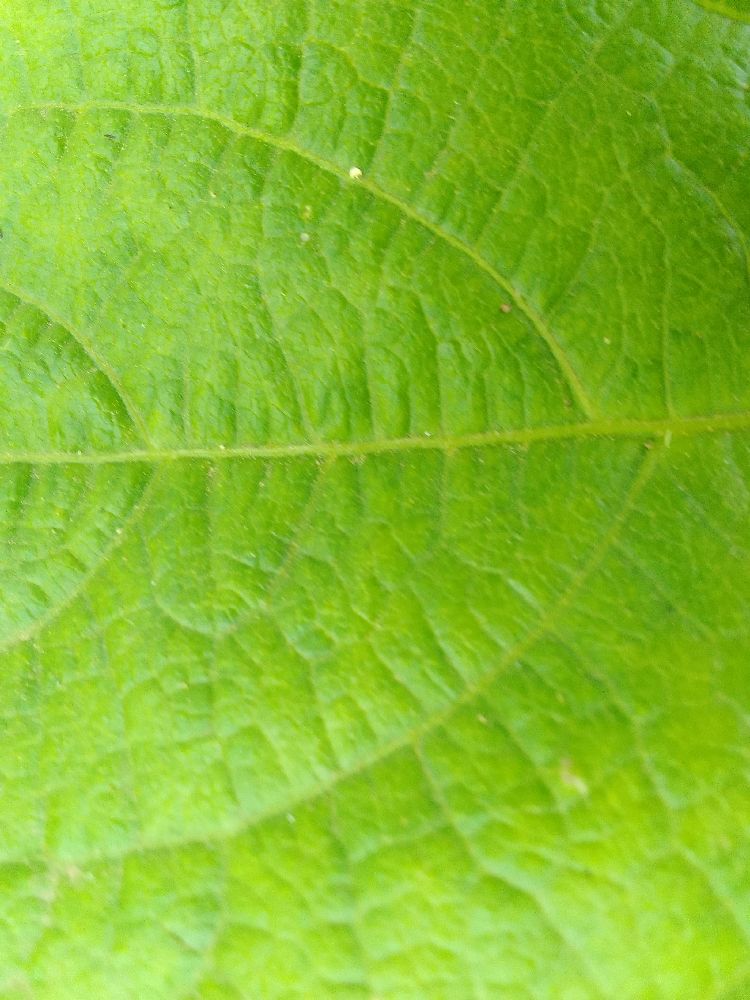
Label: healthy